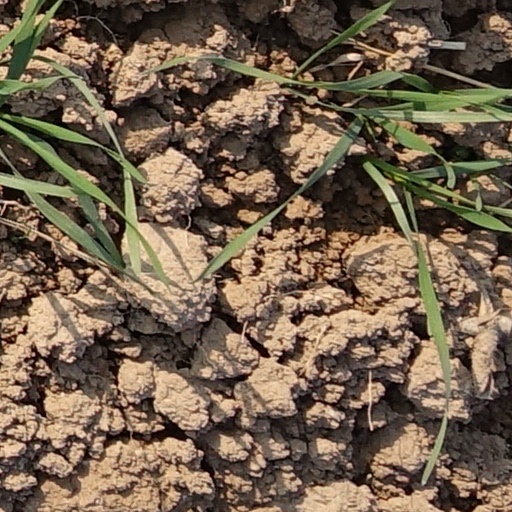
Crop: wheat